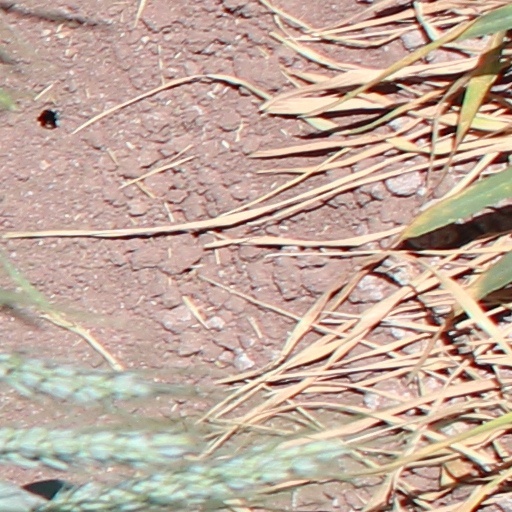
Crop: wheat